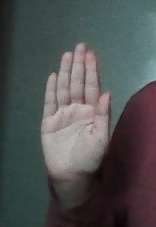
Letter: seen